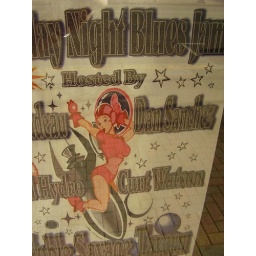
Noble Savage Blues Jam sign in window